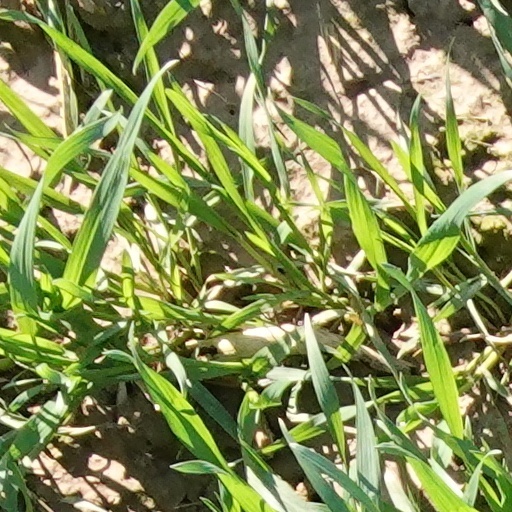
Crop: wheat